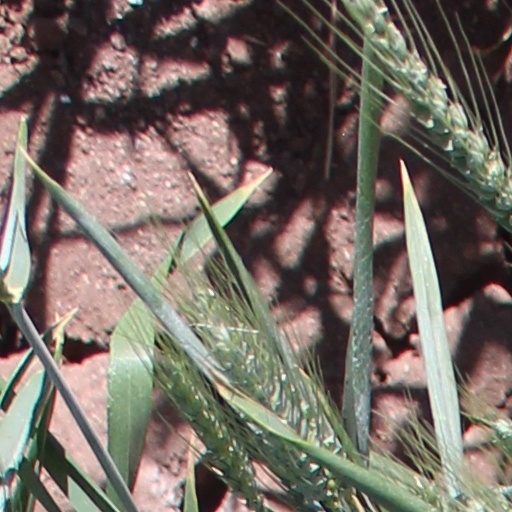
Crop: wheat